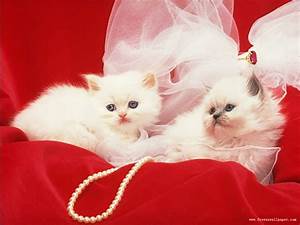
Label: cat